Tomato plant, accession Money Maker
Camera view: vertical (180 deg); turntable rotation: 210 degrees
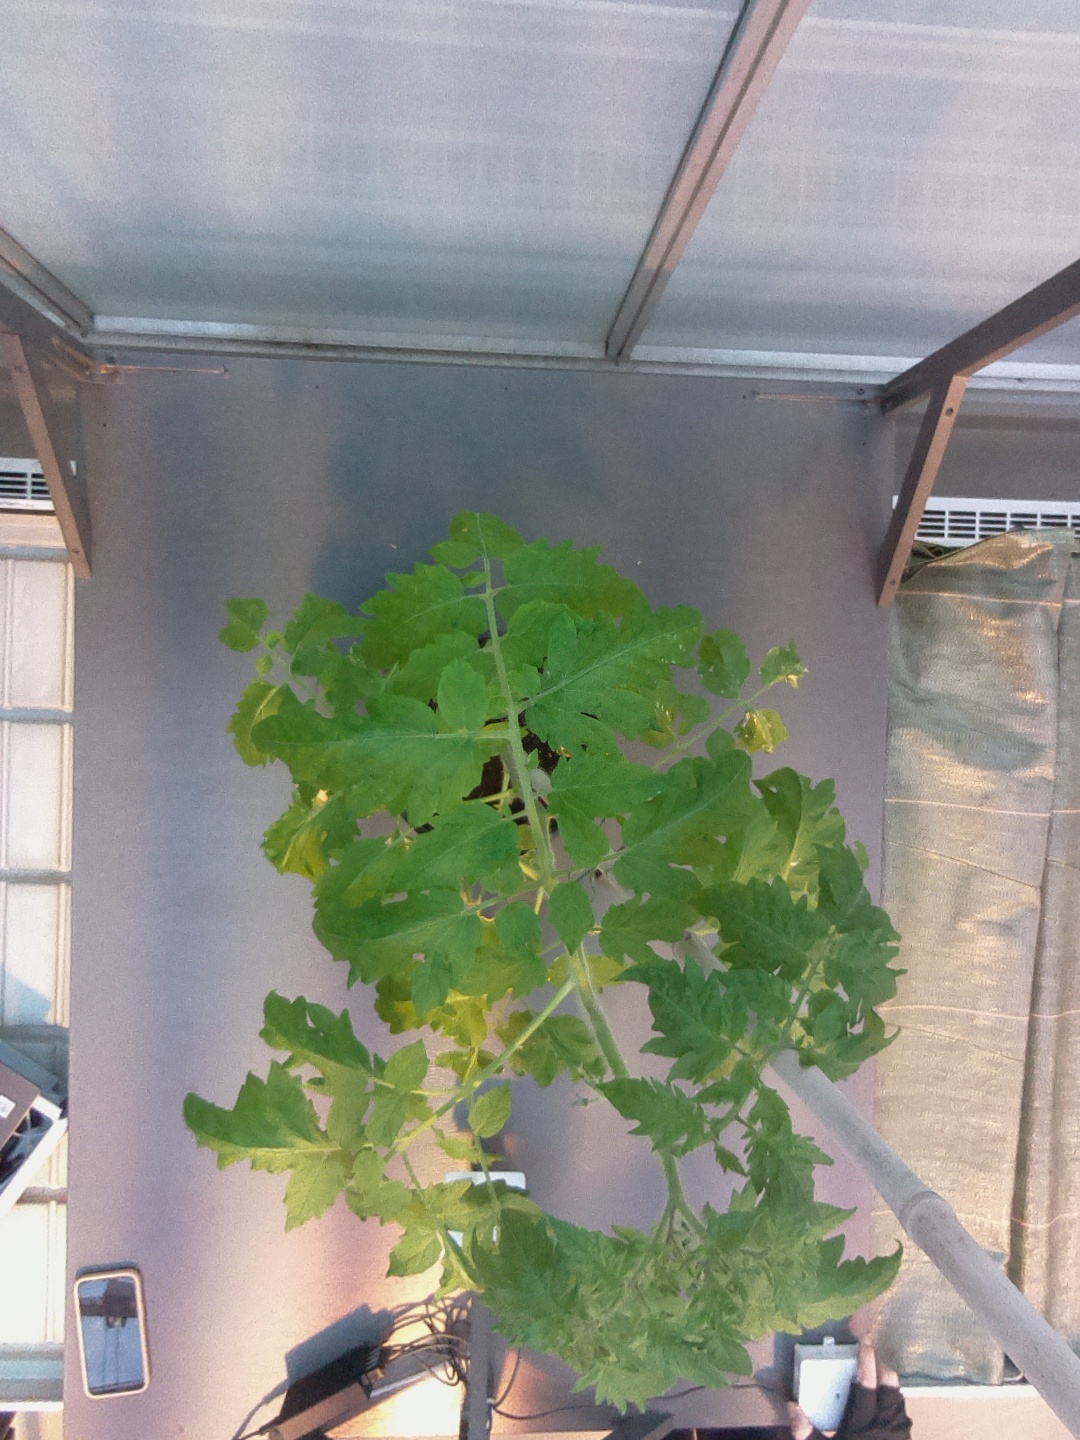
BBCH growth stage 60: First flowers open